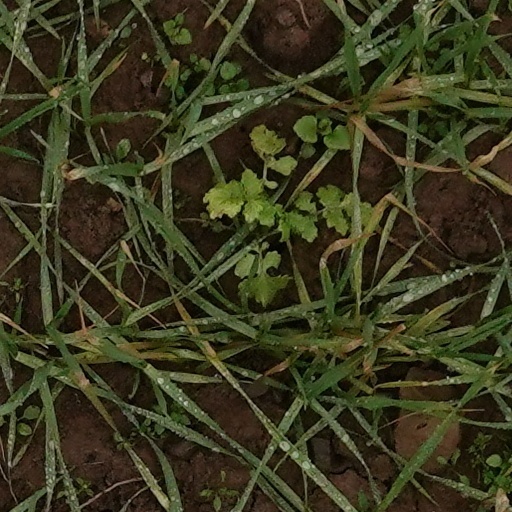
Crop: wheat